Indore Marathon

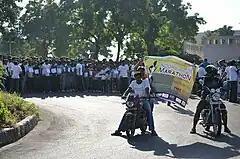

Indore Marathon is an annual marathon race organised in Indore, Madhya Pradesh, India. It is organised by Indore Municipal Corporation as Reliance Jio as its title sponsor. Every Year Participants from all over Indore & from the country take part in the Marathon.